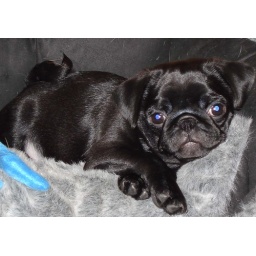
Baby Pug - I like sitting in my bed all day long